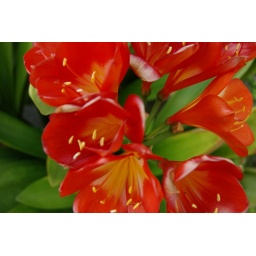
flower in red